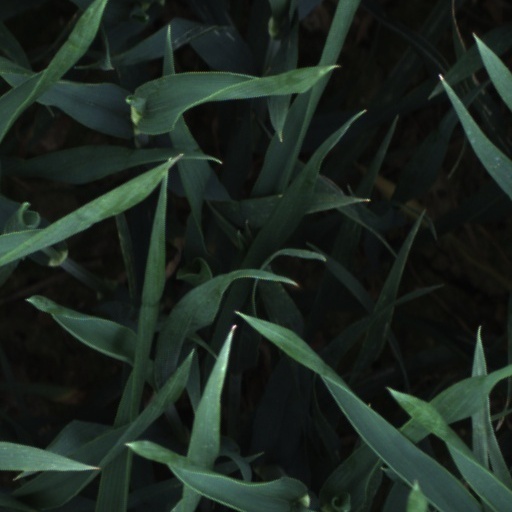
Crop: wheat